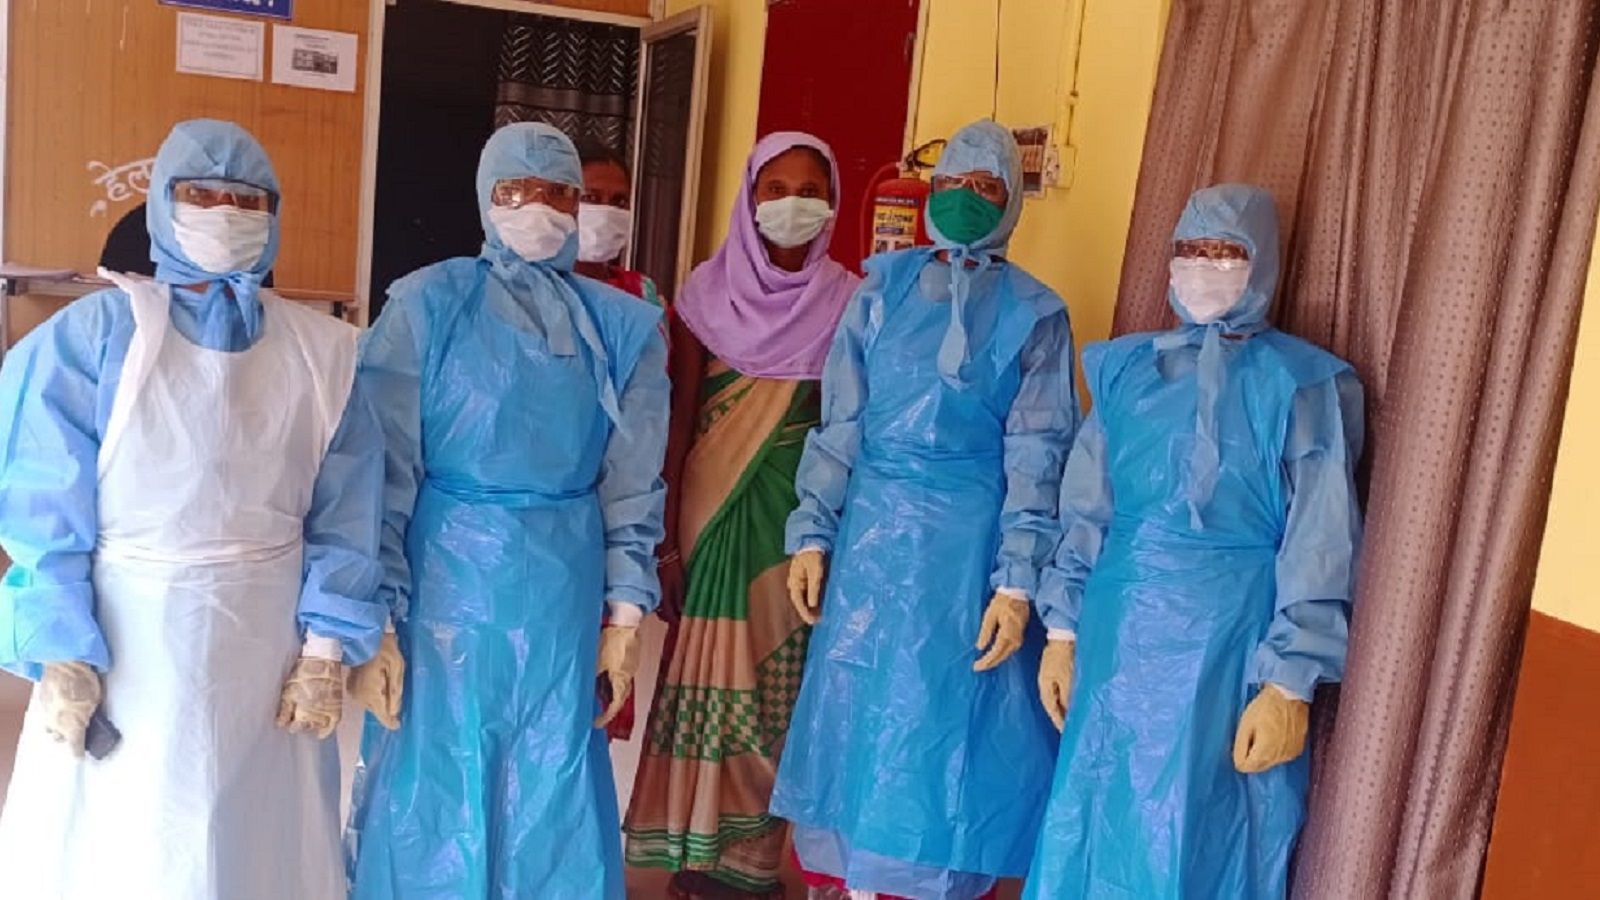
Objects detected:
Mask
Mask
Mask
Mask
Mask
Gloves
Gloves
Gloves
Gloves
Gloves
Gloves
Gloves
Coverall
Coverall
Coverall
Coverall